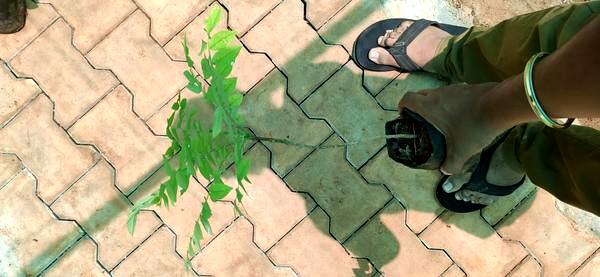
Plant: Amla